Human nutrition

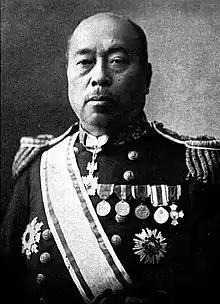
Takaki Kanehiro surmised that beriberi was a nutritional deficiency not an infectious disease.

In the early 1880s, Kanehiro Takaki observed that Japanese sailors (whose diets consisted almost entirely of white rice) developed beriberi (or endemic neuritis, a disease causing heart problems and paralysis), but British sailors and Japanese naval officers did not. Adding various types of vegetables and meats to the diets of Japanese sailors prevented the disease. (This was not because of the increased protein as Takaki supposed, but because it introduced a few parts per million of thiamine to the diet.)).